Chiltern Court

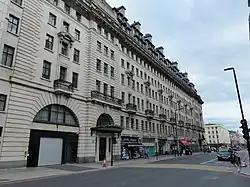
"a stately classical pile"

Chiltern Court, Baker Street, London, is a large block of flats at the street's northern end, facing Regent's Park and Marylebone Road. It was built between 1927 and 1929 above Baker Street tube station by the Metropolitan Railway.